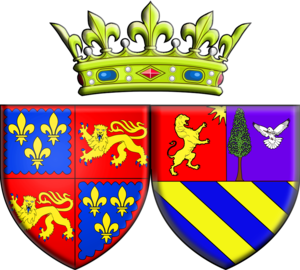
Armoiries de la Princesse Emmanuelle de Bourbon, duchesse d'Aquitaine
Donna Emanuela Maria Pratolongo, devenue, par son mariage, Emmanuelle de Bourbon et portant le titre de courtoisie de duchesse d’Aquitaine, née le 22 mars 1960 à Gênes, en Italie, est une femme d’affaires italienne, veuve de Gonzalve de Bourbon, duc d’Aquitaine — second fils du prétendant légitimiste au trône de France Jacques-Henri de Bourbon, duc d’Anjou et de Ségovie, et frère cadet du prince Alphonse de Bourbon, duc de Cadix et duc d'Anjou, prétendant légitimiste au trône de France.